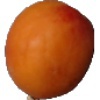
Label: Apricot 1